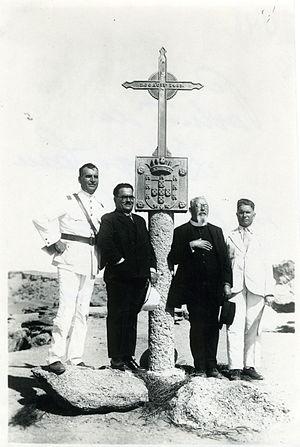
Phtos pour l'""exposição_colonial_portuguesa (1934)"
L'ordre du Christ est un ordre honorifique officiel de la République portugaise ayant pour grand-maître le président de la République portugaise.
Un padrão est un « pilier de pierre surmonté d'une croix ou du blason portugais et comportant une inscription » utilisé par les navigateurs portugais lors des Grandes découvertes pour marquer les emplacements qu'ils découvraient. Le premier à en utiliser est Diogo Cão sur les ordres de Jean II en 1482 à l'embouchure du Zaïre. Bartolomeu Dias et Vasco de Gama en ont aussi fait usage.